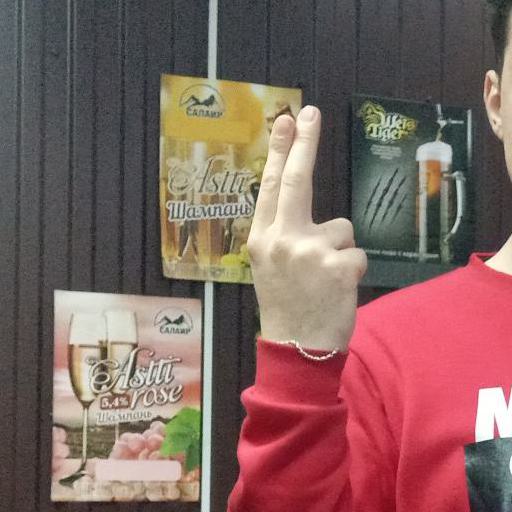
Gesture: two_up_inverted